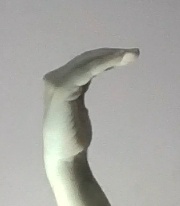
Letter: haa